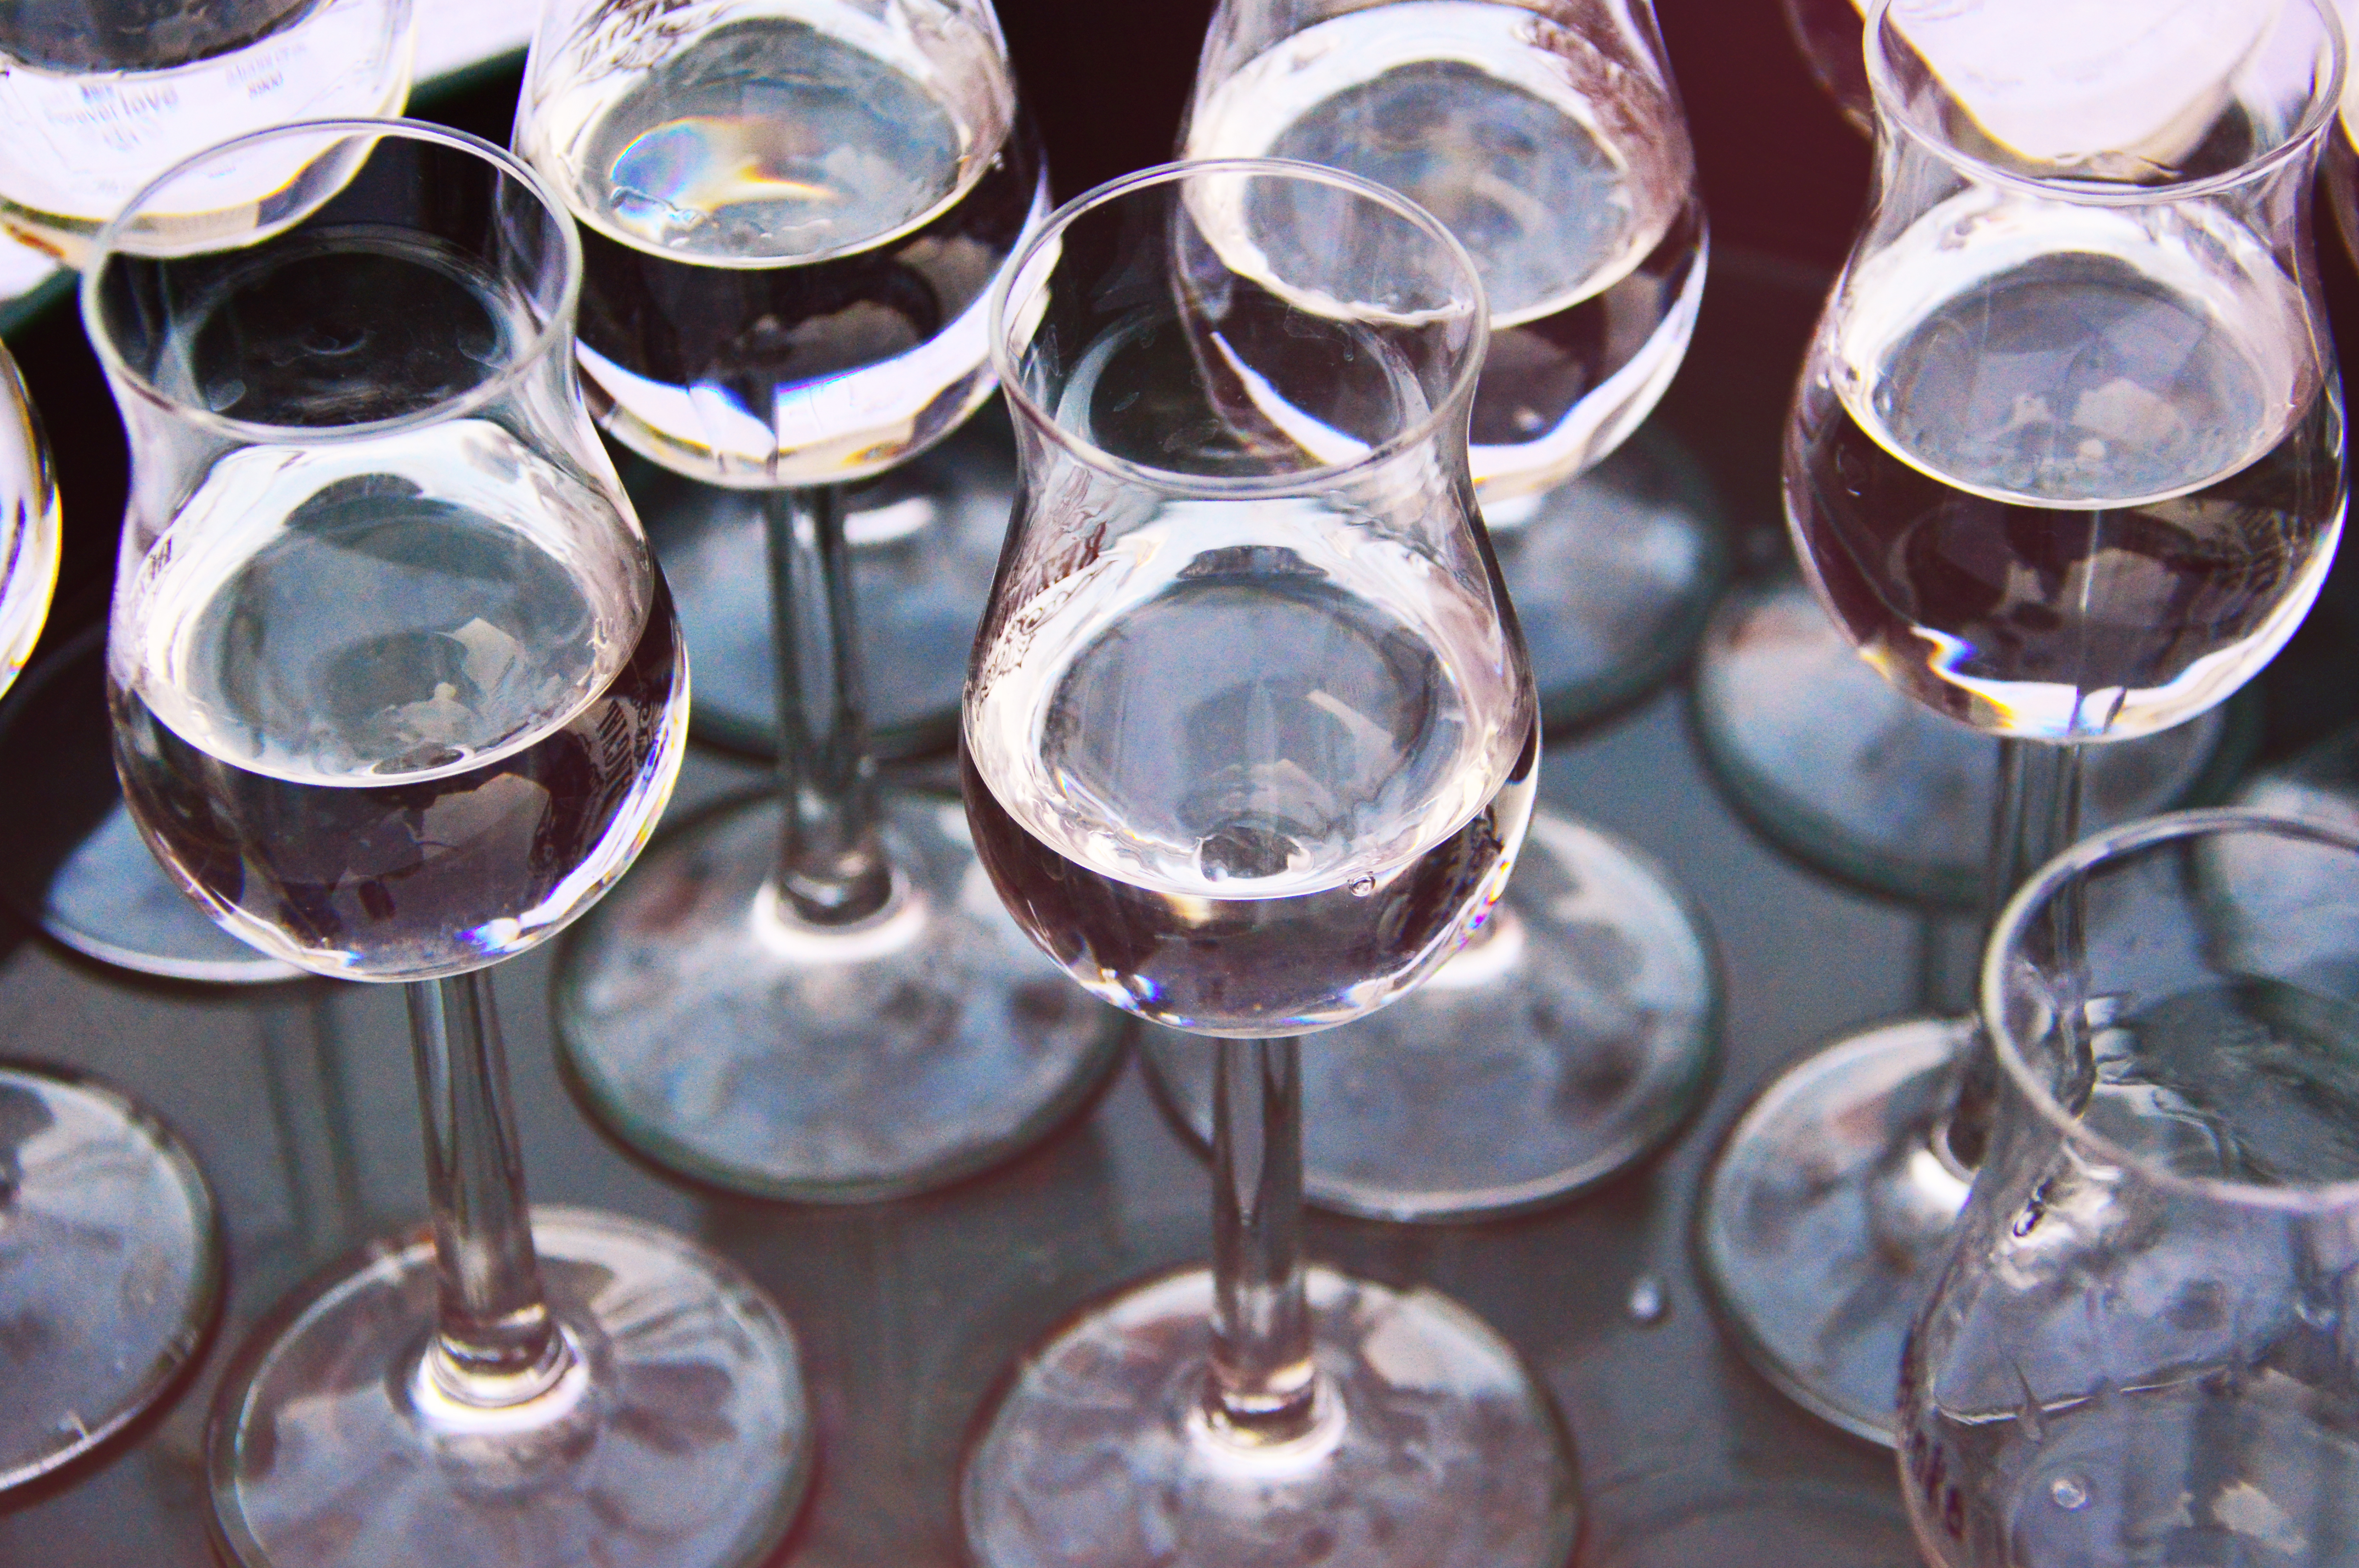
drink, glass, wine glass, stemware, champagne stemware, tableware, drinkware, water, wine